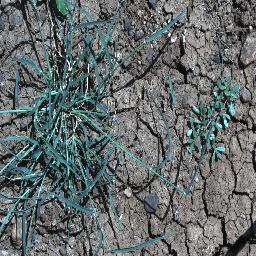
Label: negative